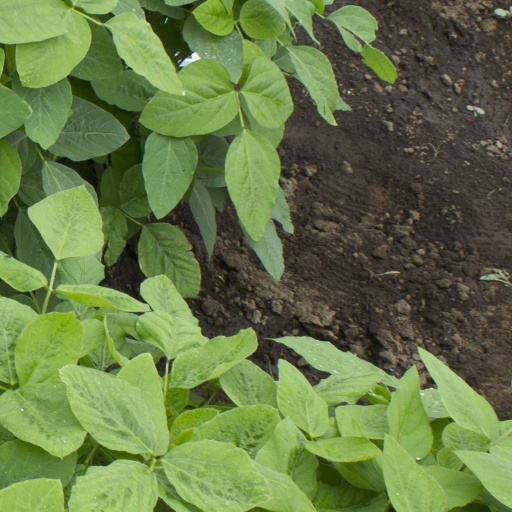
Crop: soybean